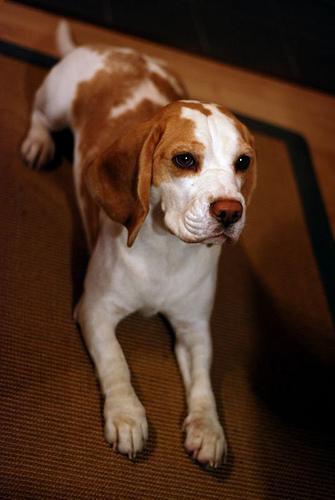
beagle